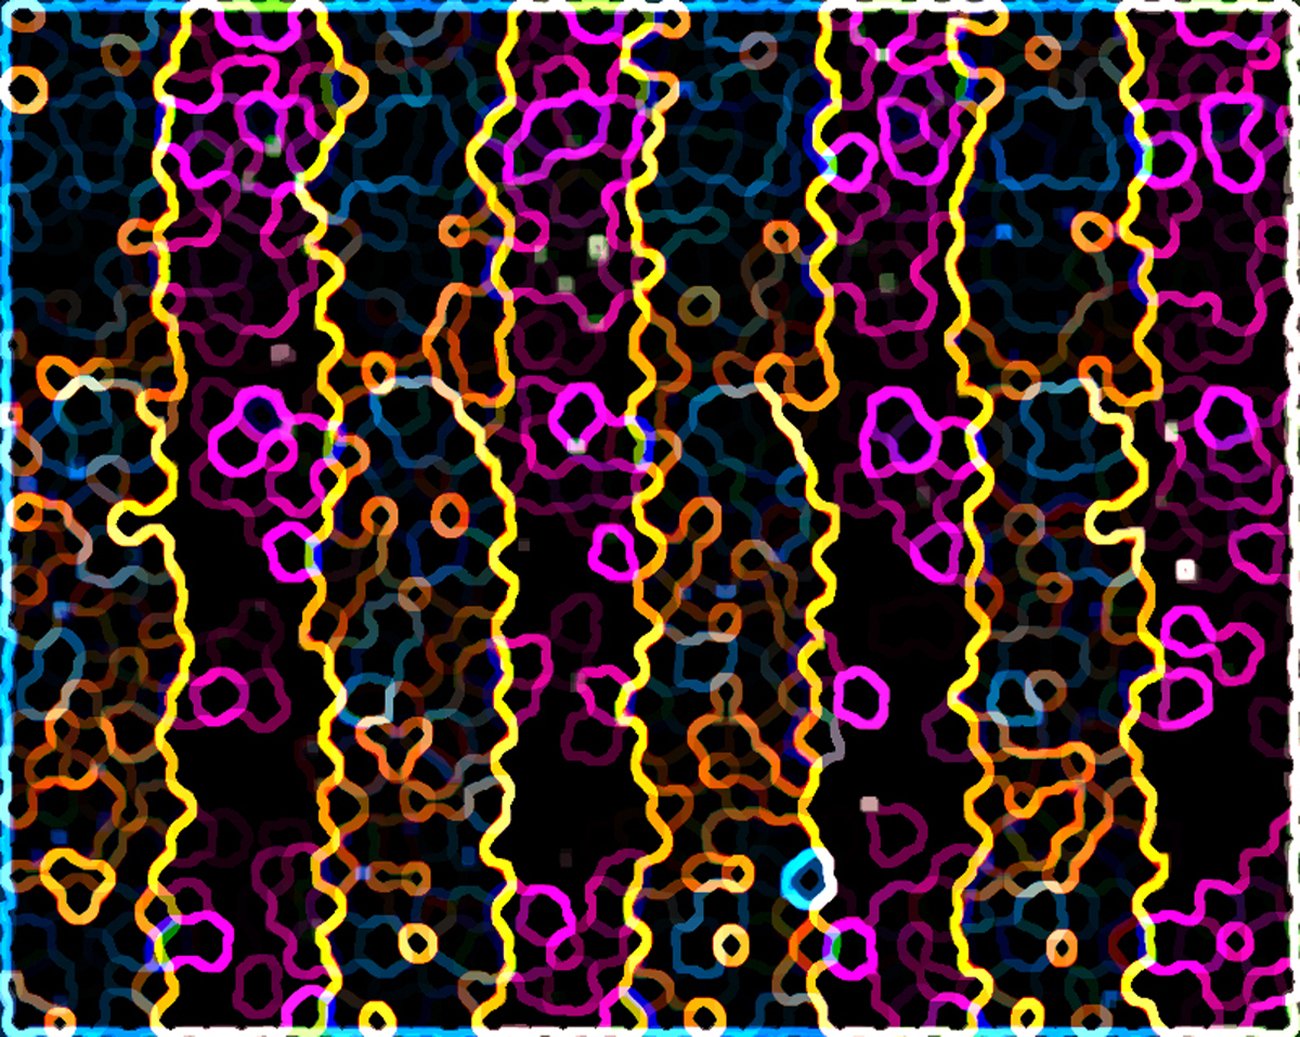
abstract, structure, number, pattern, line, artistic, black, colorful, circle, painting, fabric, font, art, drawing, design, text, digital, disco, bright colors, psychedelic art